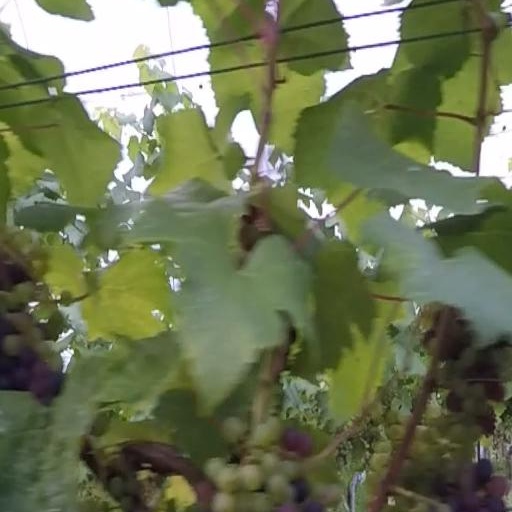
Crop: grape